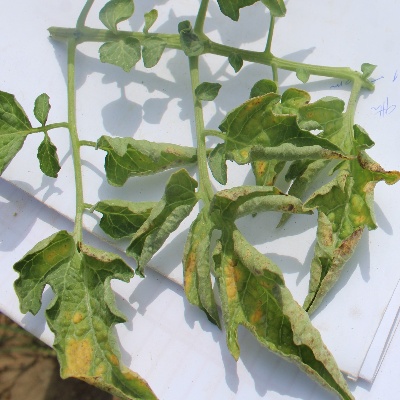
Crop: Tomato
Condition: leaf curl